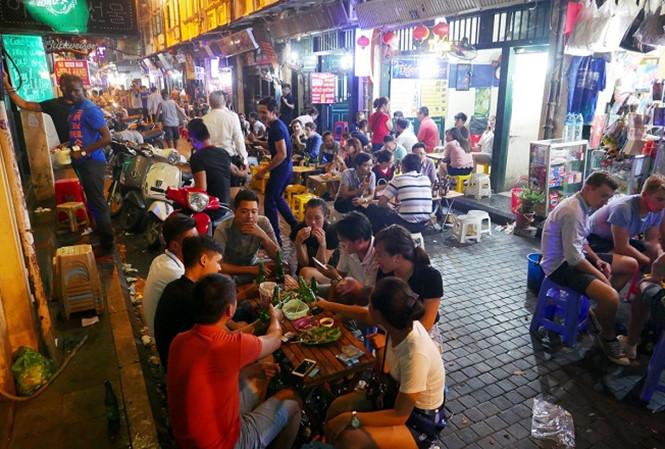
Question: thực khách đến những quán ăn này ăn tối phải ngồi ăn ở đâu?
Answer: ở trên vỉa hè